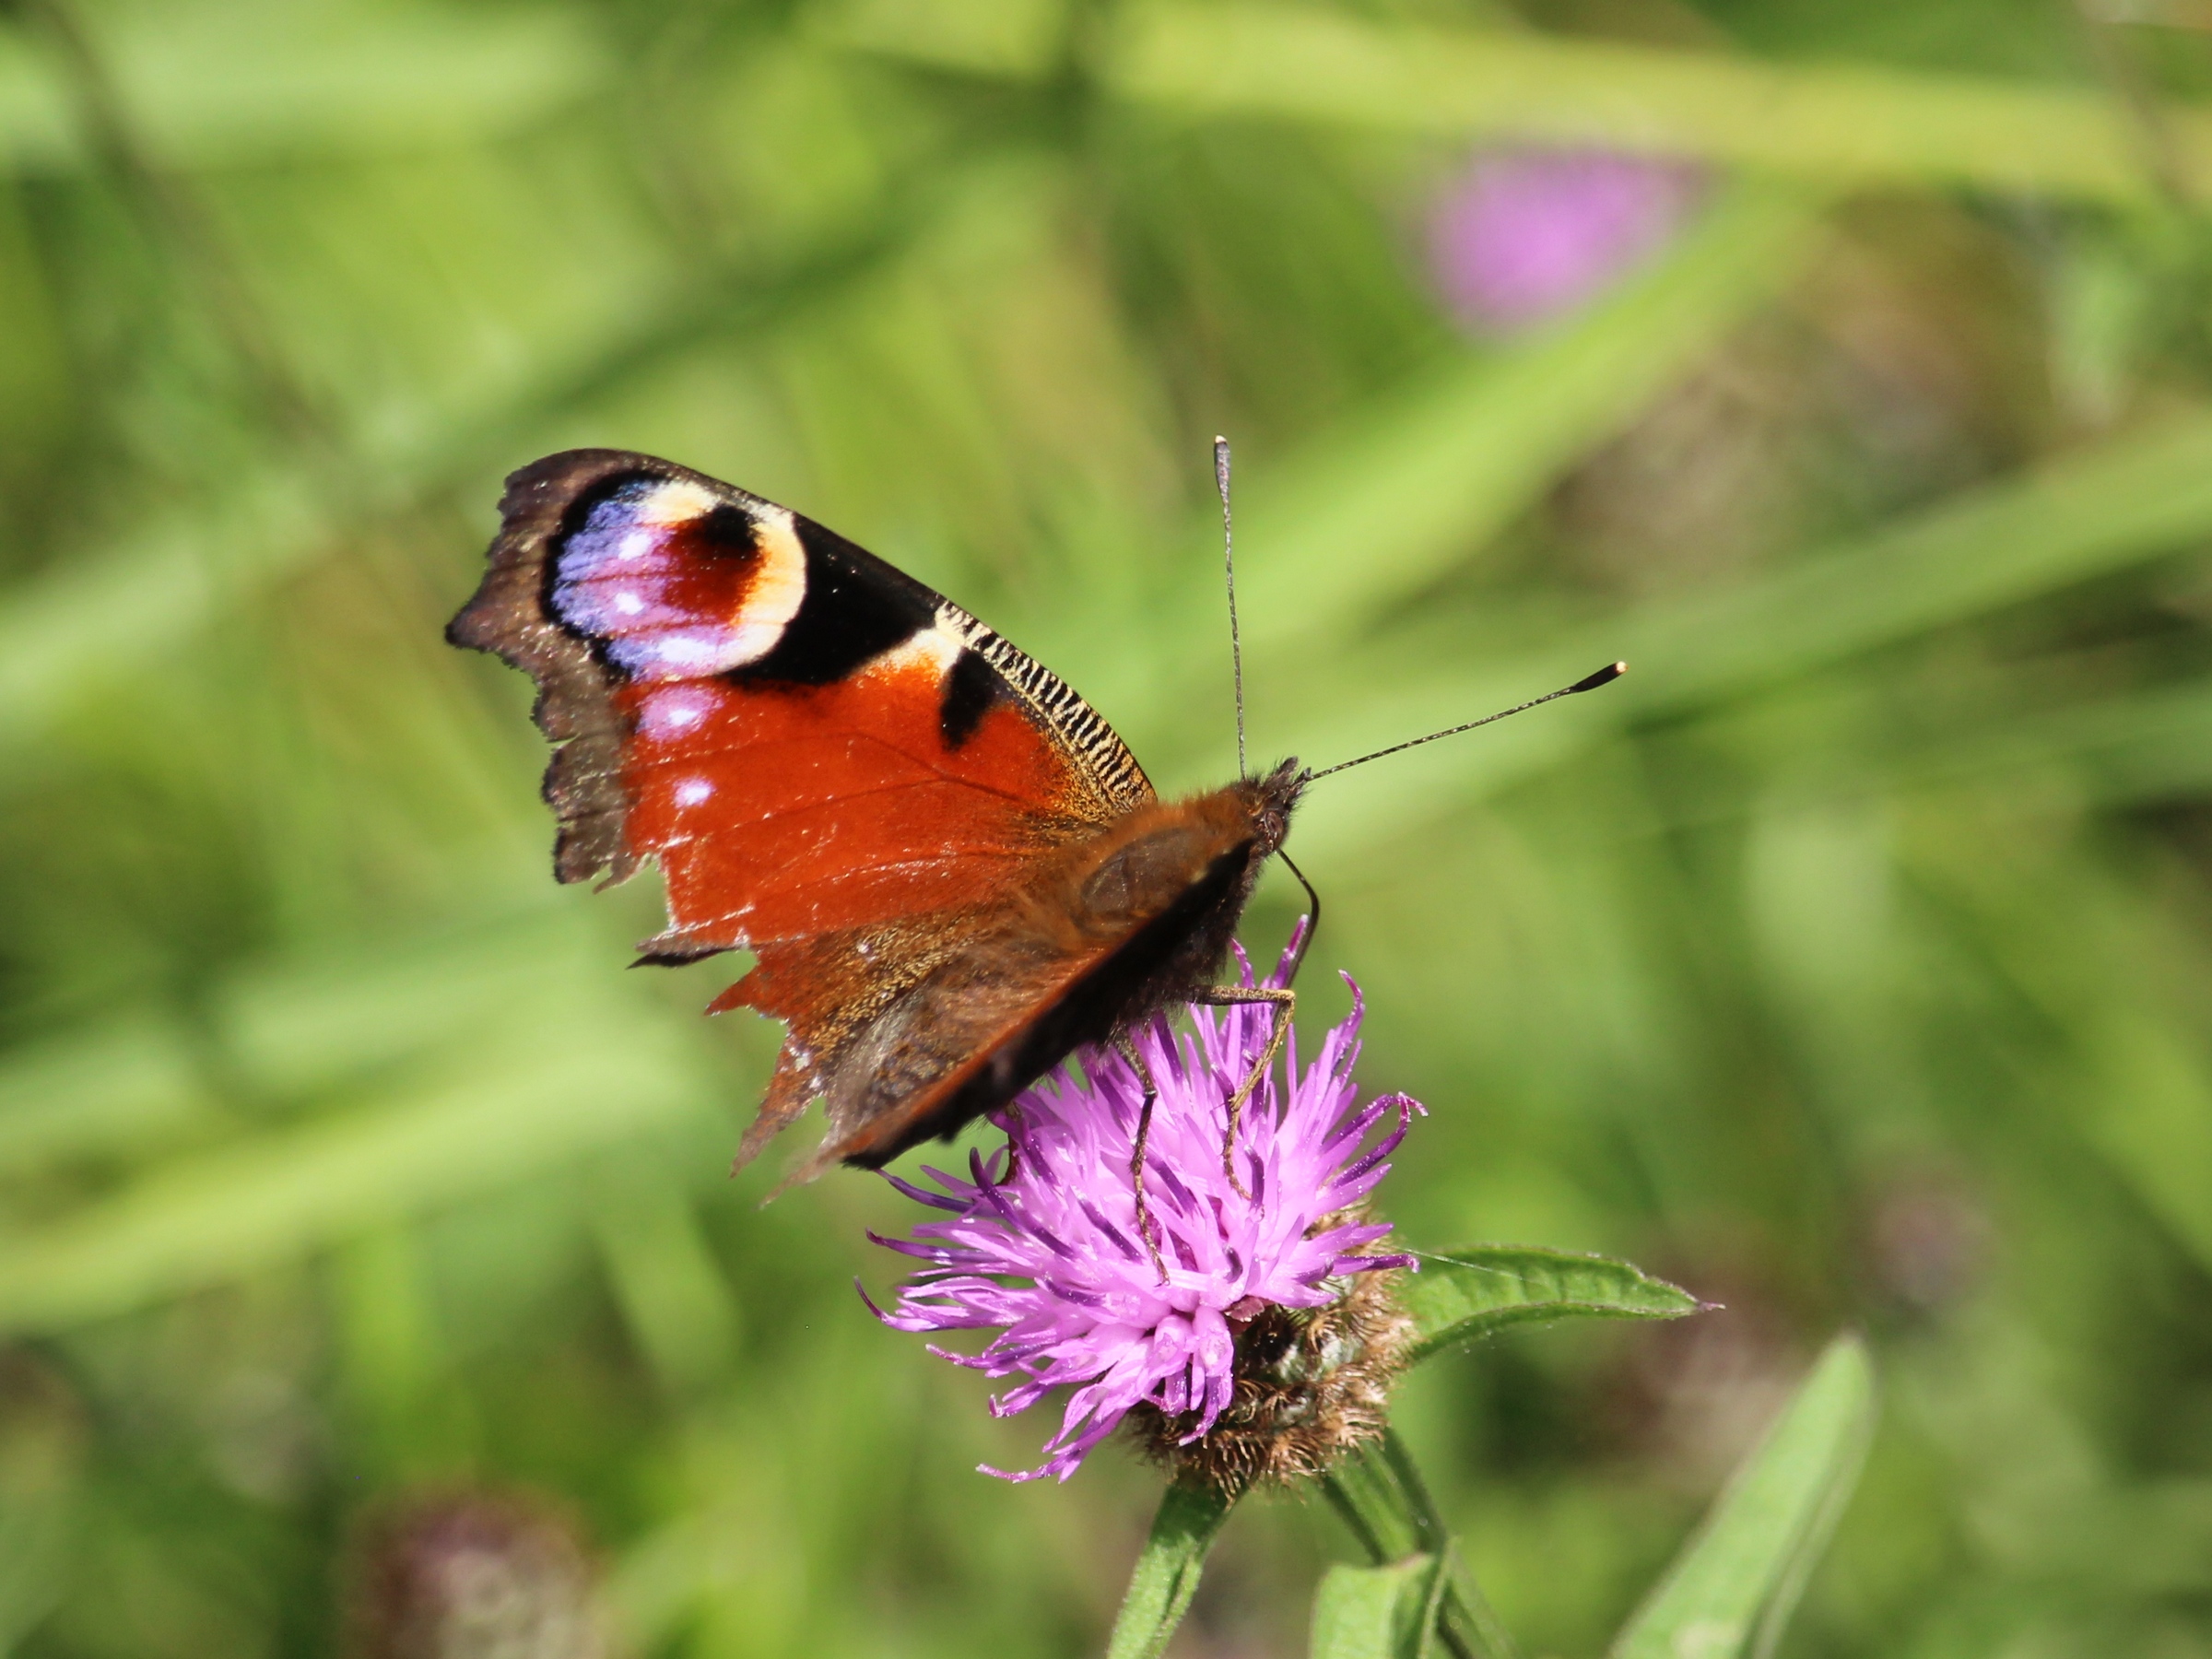
nature, grass, meadow, prairie, flower, summer, wildlife, insect, botany, butterfly, flora, fauna, invertebrate, peacock, wildflower, close up, 2016, nectar, sandbach, elton, august, gatekeeper, ettileyheath, macro photography, arthropod, pollinator, moths and butterflies, lycaenid